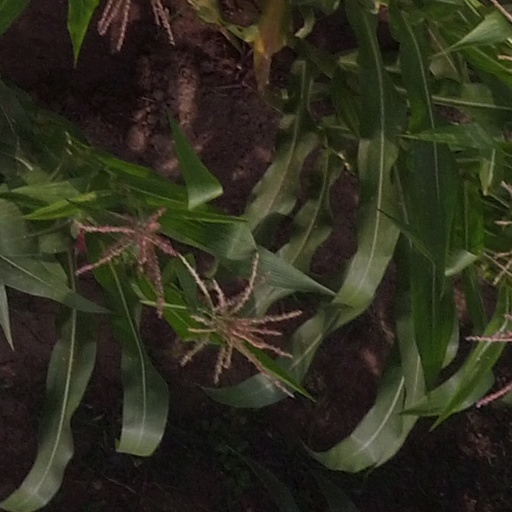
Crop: maize; corn